1988 Greek Football Cup final

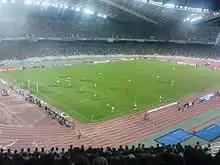
Athens Olympic Stadium.

This was the sixth Greek Cup final held at the Athens Olympic Stadium, after the 1983, 1984, 1985, 1986 and 1987 finals.